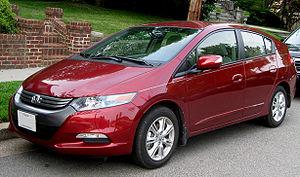
Honda Motor Co., Ltd, ou plus simplement Honda, est un constructeur automobile. C'est également un constructeur de motocyclettes, de quads, de scooters, d'avions d'affaires, de générateurs électriques, de moteurs de bateaux et d'équipements de jardinage et de bricolage. En 2008, Honda a vendu plus de dix-sept millions de moteurs à quatre temps, ce qui en a fait le plus important producteur du monde.
La Honda Insight est une automobile hybride électrique développée par le constructeur japonais Honda.